Jessica Korda

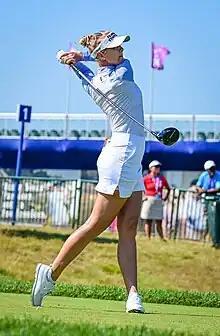
Korda at the 2022 Women's PGA Championship.

On May 28, she announced that she would stop playing indefinitely to rehab her back injury which had been a concern at the start of the season. Her sister Nelly Korda announced that she would miss the inaugural Mizuho Americas Open event at Liberty National Golf Club on June 1 because of her back pain.